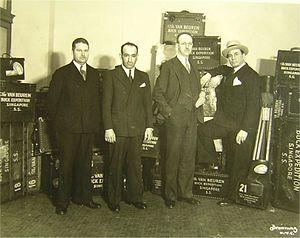
Seigneurs de la jungle est un film américain réalisé par Clyde E. Elliott d'après un livre de l'aventurier américain Frank Buck, sorti en 1932.